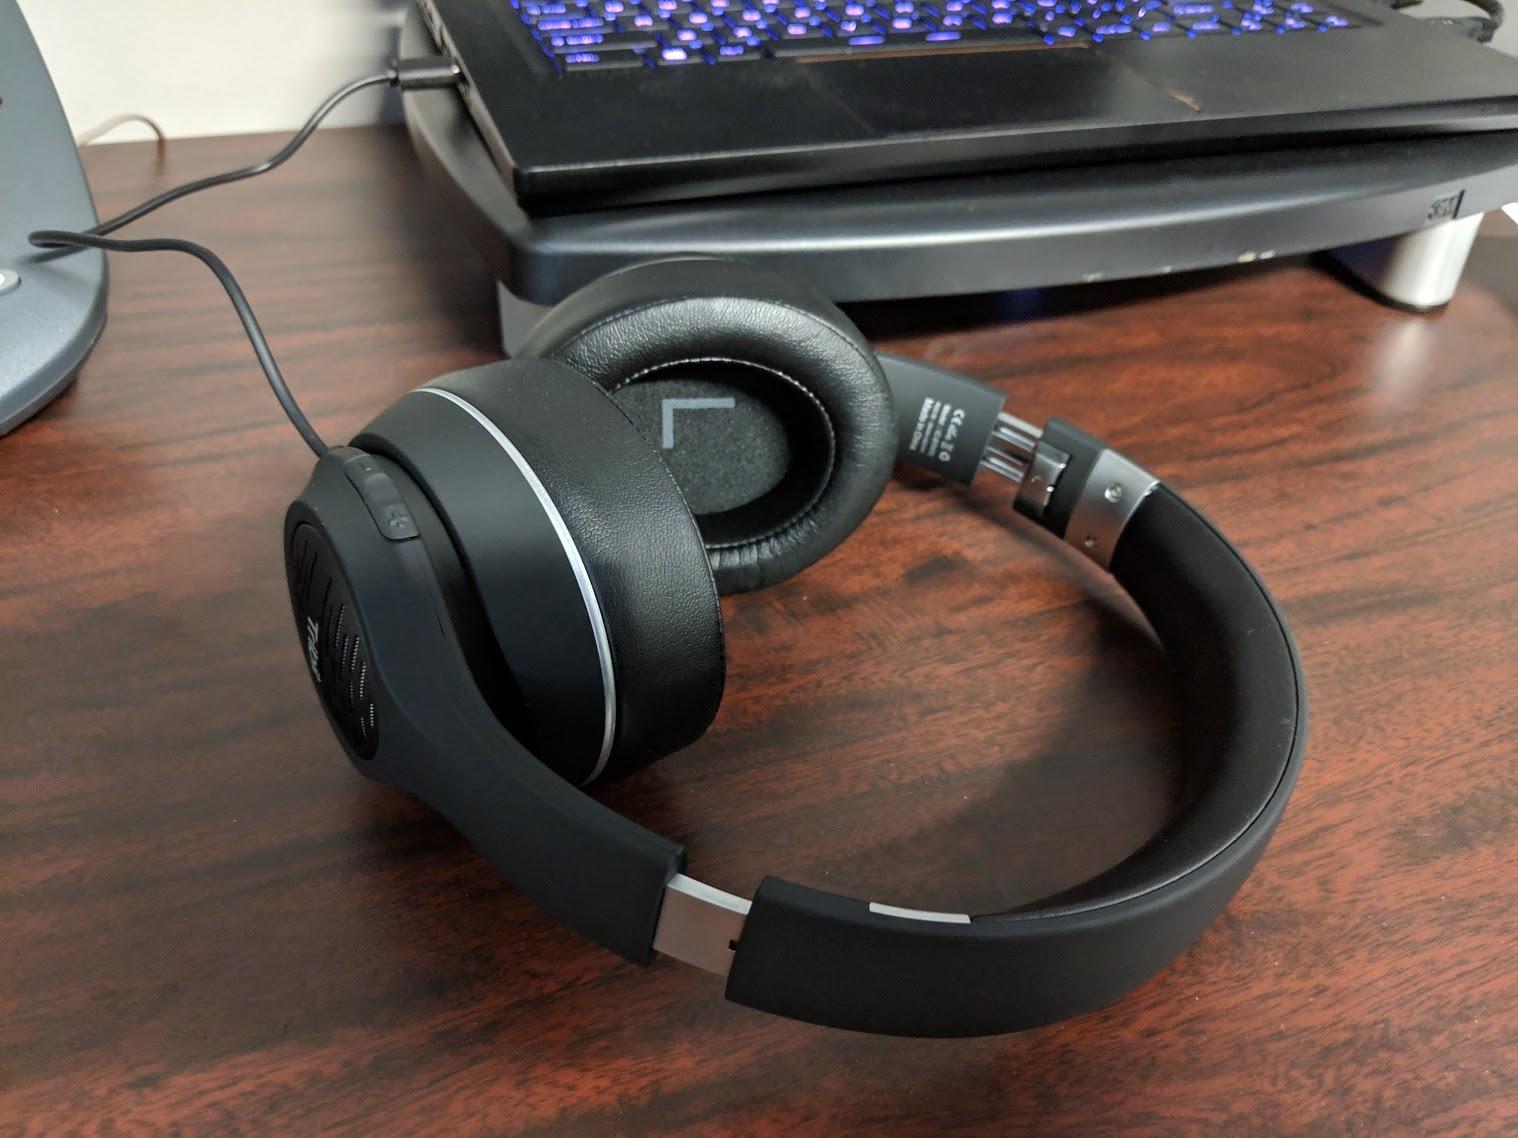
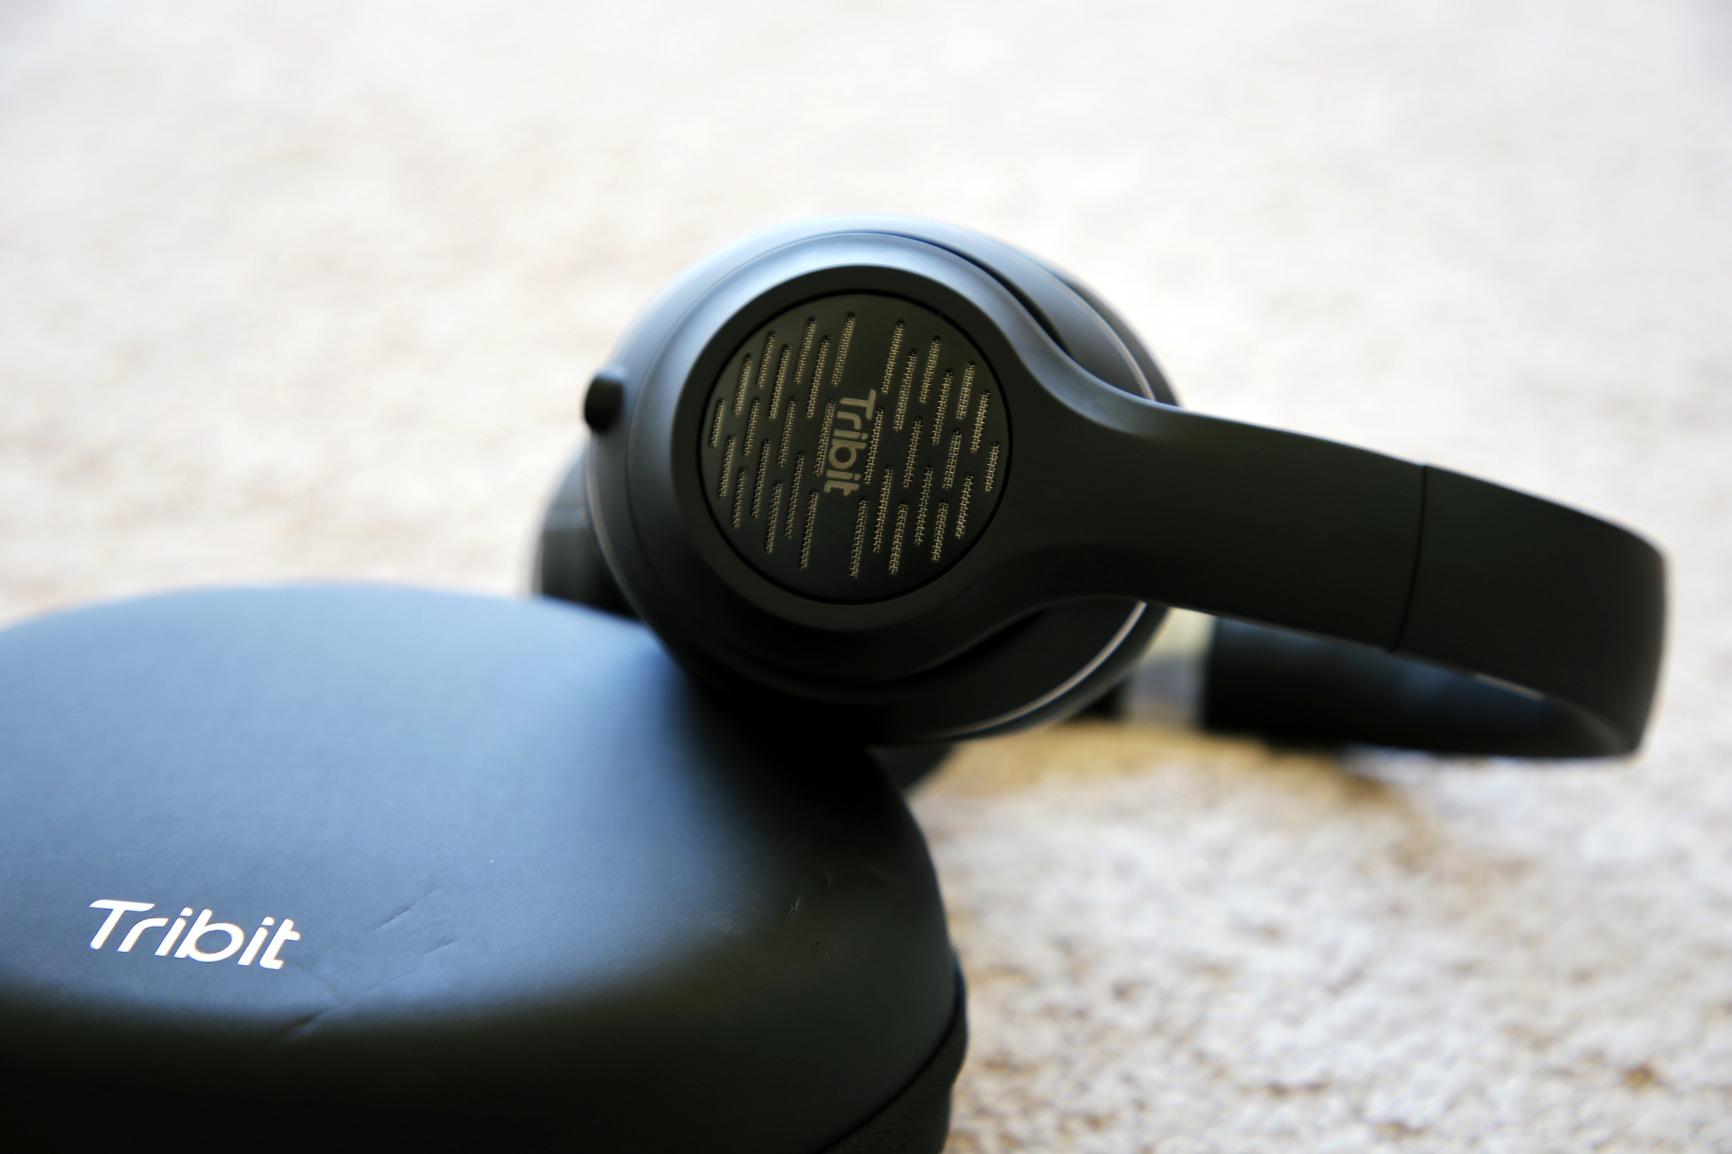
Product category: headphones
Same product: yes